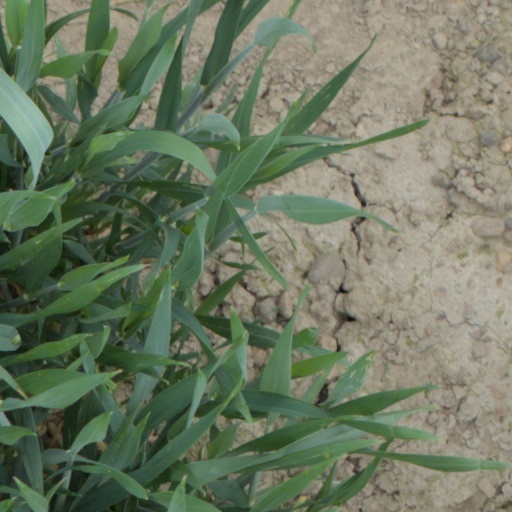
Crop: wheat